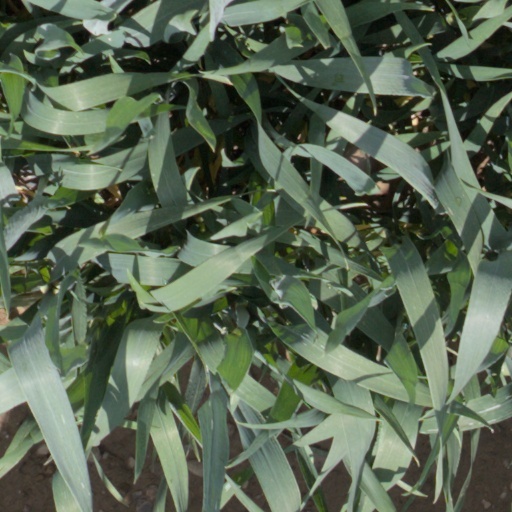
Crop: wheat